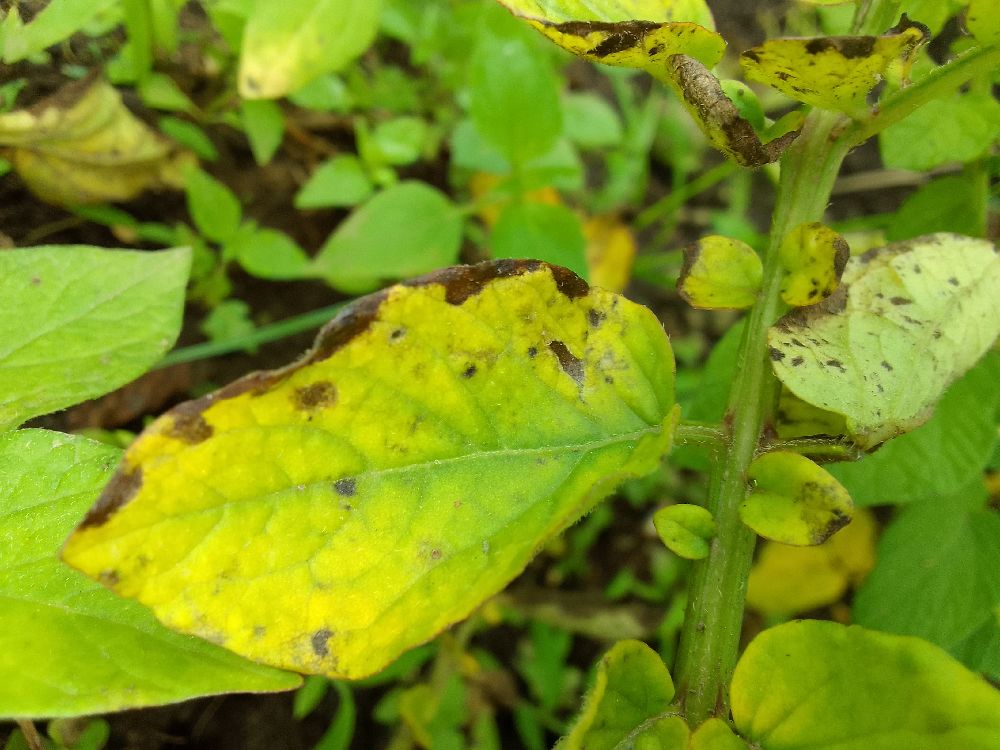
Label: Early blight